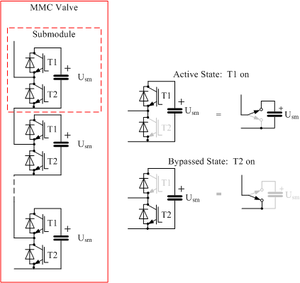
Les installations à courant continu haute tension, en anglais High Voltage Direct Current permettent de transporter de la puissance électrique entre plusieurs postes de conversion reliés au réseau électrique en courant alternatif. Elles peuvent régler dans une certaine mesure la puissance active et la puissance réactive injectées dans le réseau, ce faisant elles doivent être en mesure de commander le courant envoyé ou absorbé, ainsi que le niveau de tension du poste et ce aussi bien du côté tension continue que du côté tension alternative. Le réglage de la puissance active influence également la fréquence du réseau électrique. Le poste qui envoie de la puissance est dit « redresseur », celui en recevant « onduleur ». Toutes ces commandes doivent être faites de manière cohérente, sans excéder de valeurs maximales admissibles par un des équipements électriques et sans mettre en danger la stabilité du réseau électrique. Mieux, en cas de défaut sur le réseau électrique le poste HVDC assiste dans la stabilisation du réseau.
Le courant continu haute tension, en anglais High Voltage Direct Current, est une technologie d'électronique de puissance utilisée pour le transport de l'électricité en courant continu haute tension. Son utilisation est minoritaire par rapport au transport électrique à courant alternatif traditionnel de nos réseaux électriques. Son principal intérêt est de permettre le transport d'électricité sur de longues distances ; le courant continu cause moins de pertes dans ce cas. Par ailleurs, c'est l'unique possibilité pour transporter de l'électricité dans des câbles enterrés ou sous-marins sur des distances supérieures à environ 100 km. En effet, la puissance réactive produite par le caractère capacitif du câble, s'il est alimenté par du courant alternatif, finit par empêcher le transport de la puissance active, qui est recherchée. En courant continu, aucune puissance réactive n'est produite dans le câble. D'autres avantages de la technologie HVDC peuvent également justifier son choix sur des liaisons plus courtes : facilité de réglage, influence sur la stabilité et possibilité de régler la puissance transitée notamment.